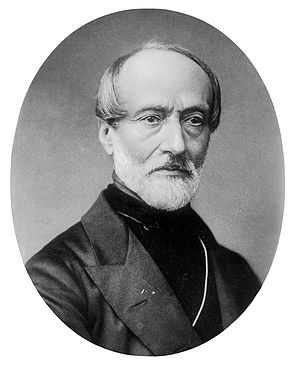
Giuseppe Mazzini
Giuseppe Mazzini var en italiensk politiker og revolutionær. Mazzini dannede i 1831 den hemmelige organisation La Giovine Italia som skulle virke for en samling af Italien og dannelsen af en italiensk republik.